135 film

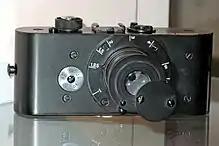
Replica of a Leica prototype, 1913

The Leica Camera designed by Oskar Barnack used 35 mm film, and proved that a format as small as 24 mm × 36 mm was suitable for professional photography.